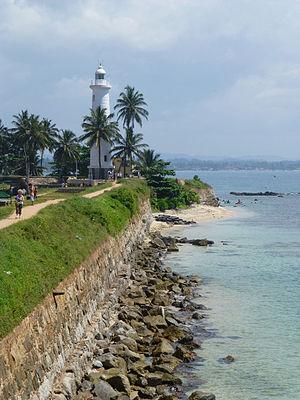
Phare de Galle (Sri Lanka)